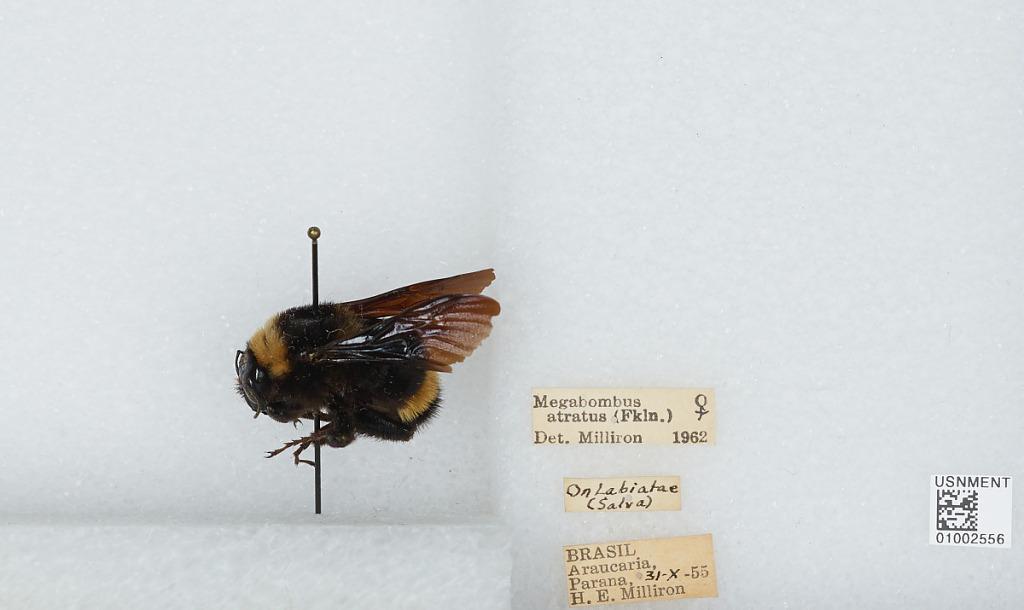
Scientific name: Bombus (Fervidobombus) atratus Franklin
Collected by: H. Milliron
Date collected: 1955-10-31
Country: Brazil
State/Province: Parana
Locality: Araucaria
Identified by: Milliron